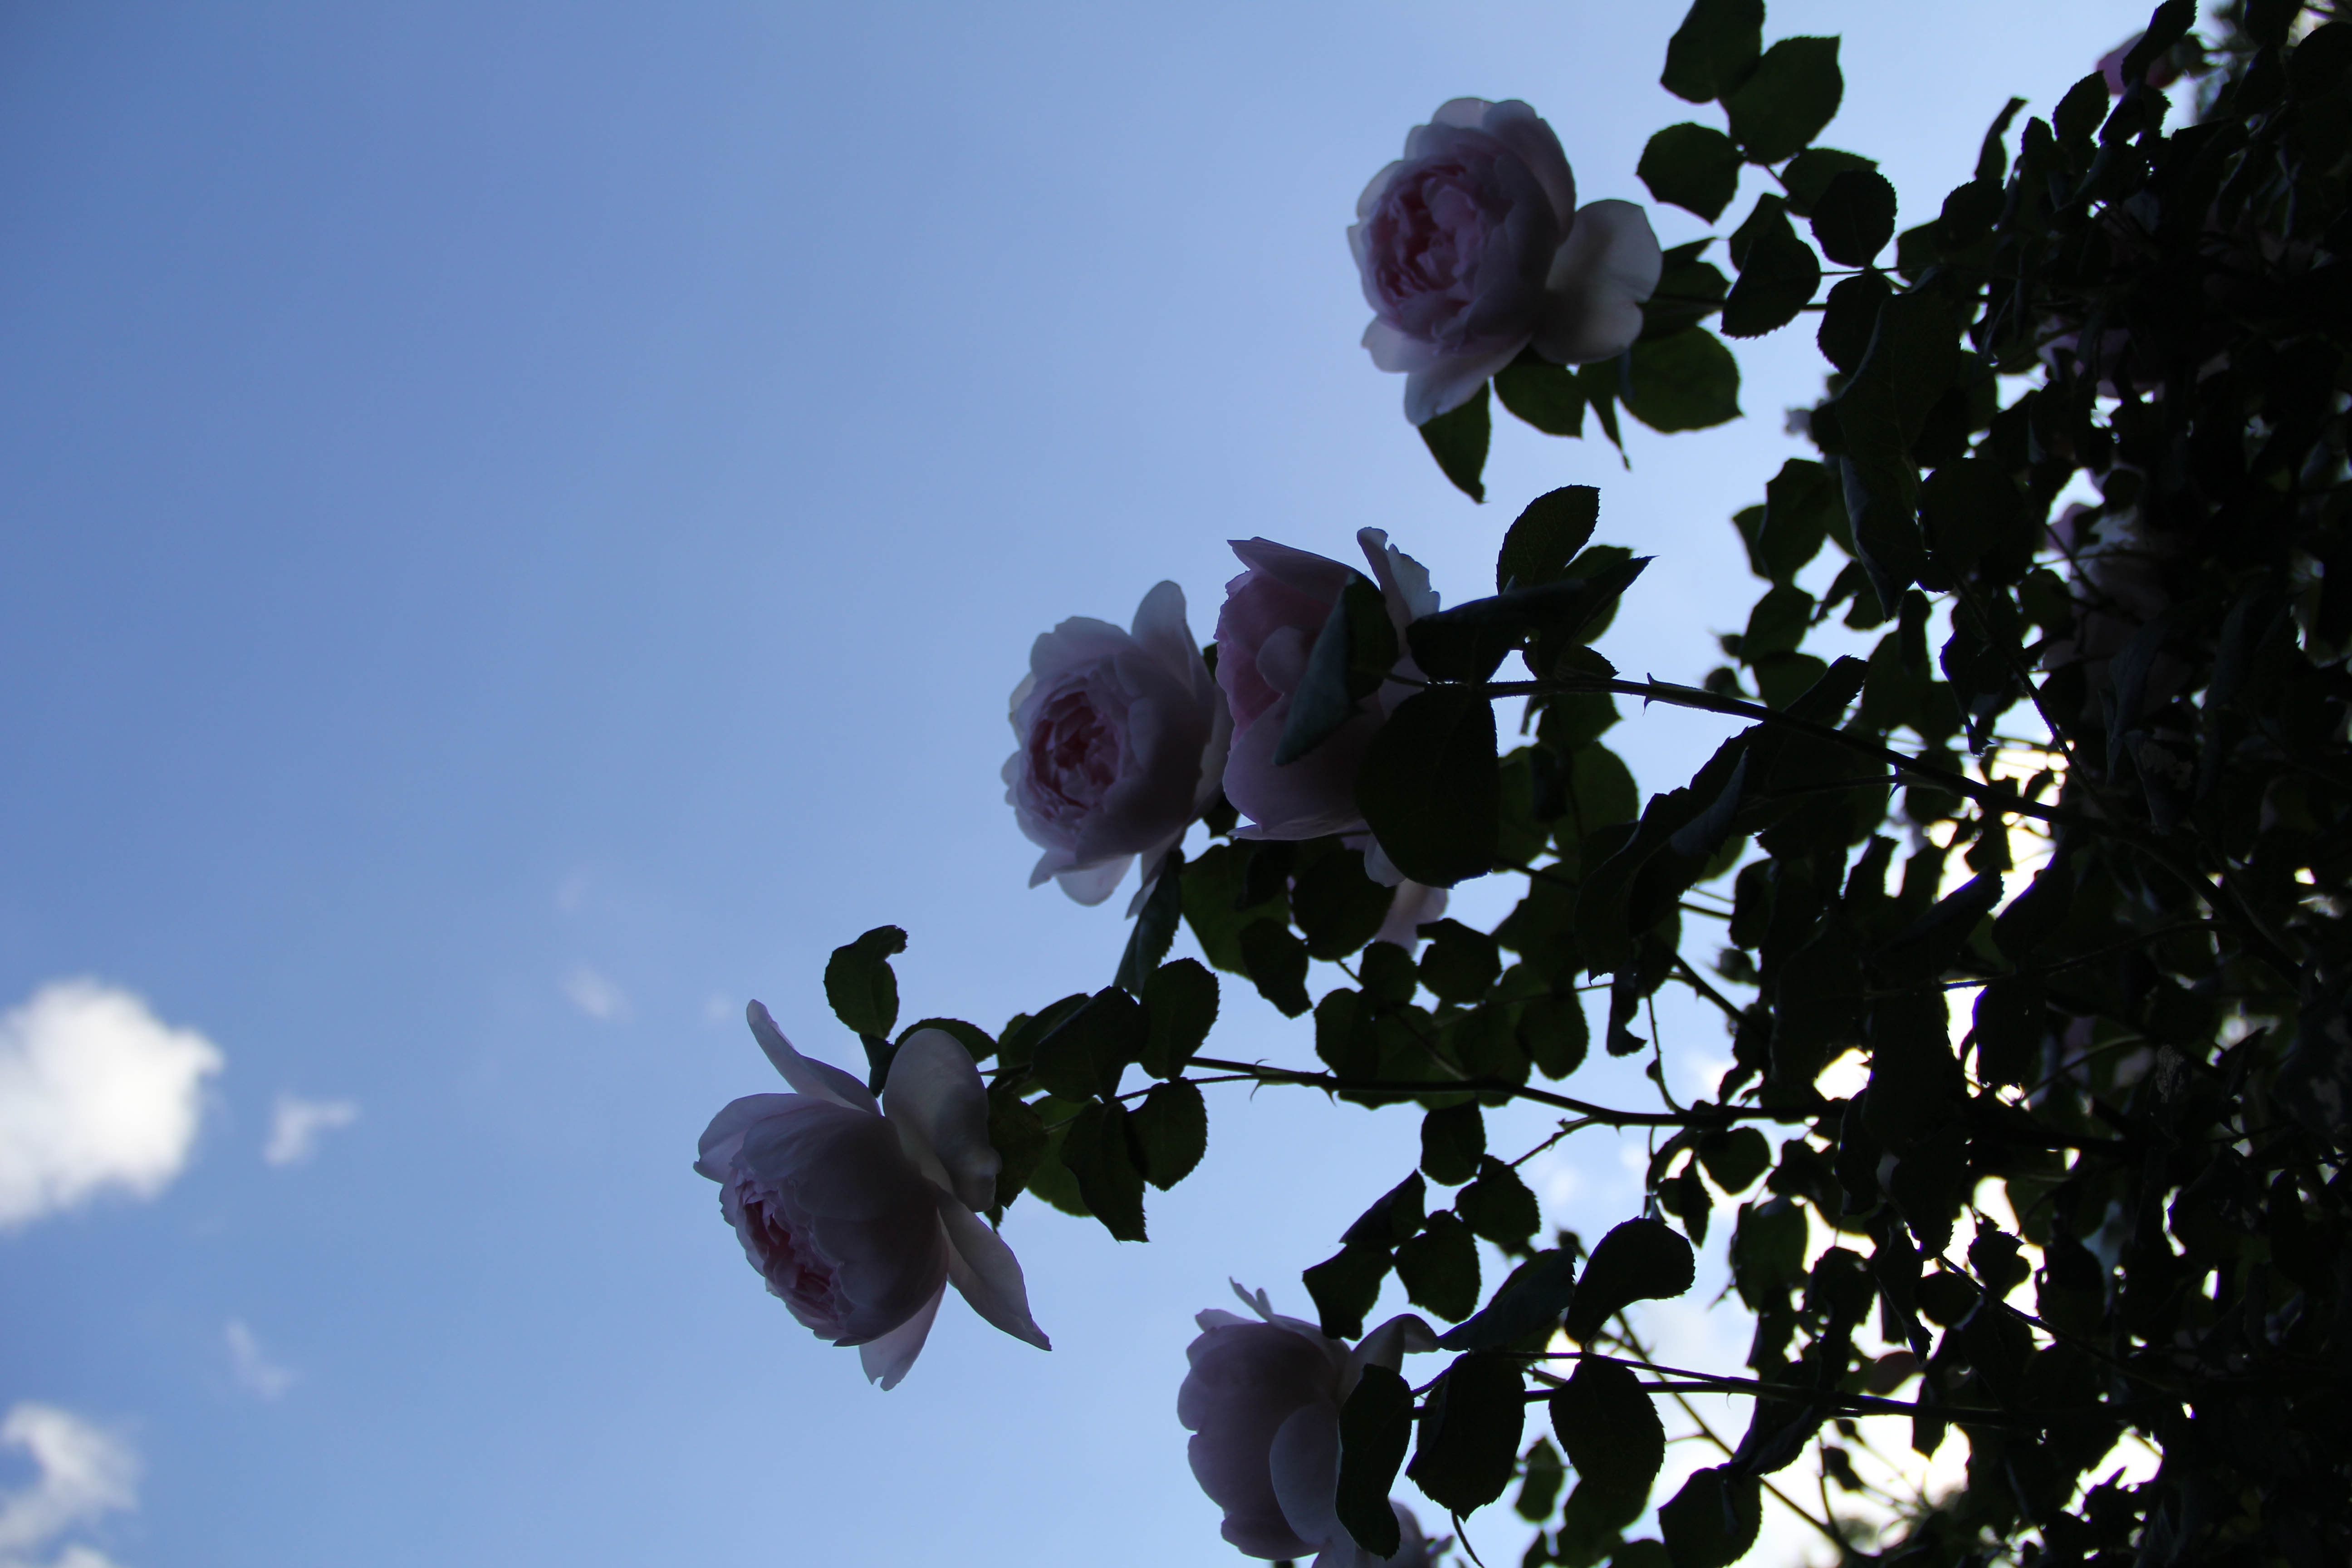
tree, nature, branch, blossom, plant, sky, white, sunlight, leaf, flower, petal, bloom, spring, produce, botany, blue, flora, flowers, roses, clouds, macro photography, flowering plant, land plant